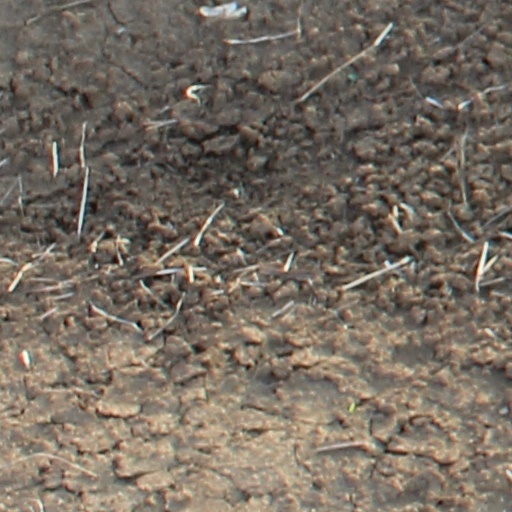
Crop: wheat